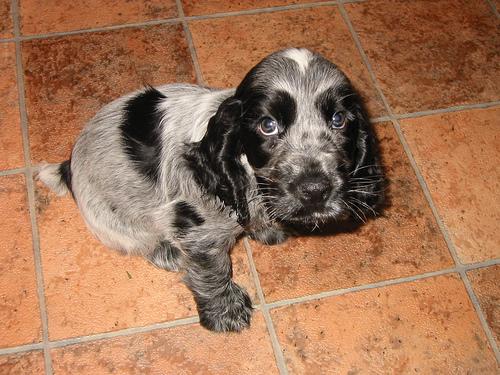
Breed: english cocker spaniel